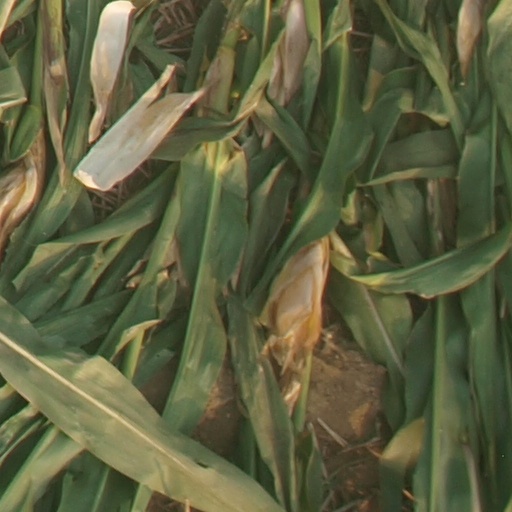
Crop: maize; corn